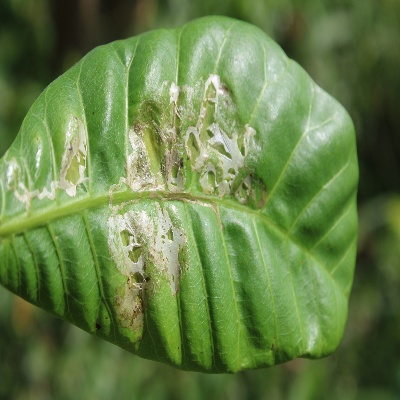
Crop: Cashew
Condition: leaf miner